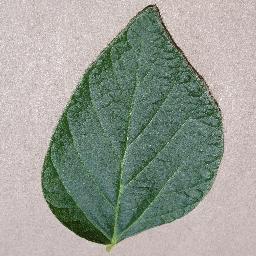
Label: Soybean___healthy